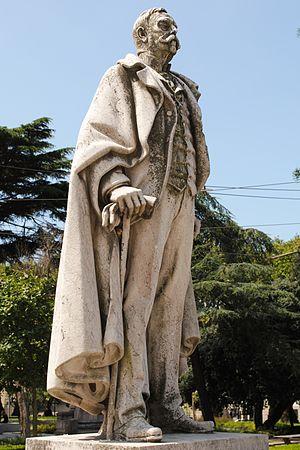
José Duarte Ramalho Ortigão né le 24 octobre 1836 à Porto et mort le 27 septembre 1915 à Lisbonne, est un écrivain portugais.